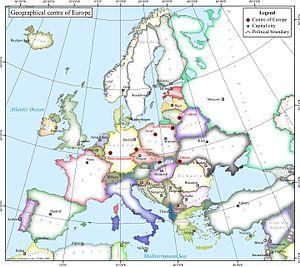
Le centre de l'Europe est le point de la surface terrestre correspondant au centre géographique du continent européen. Suivant les critères retenus, plusieurs endroits répondent à cette définition.